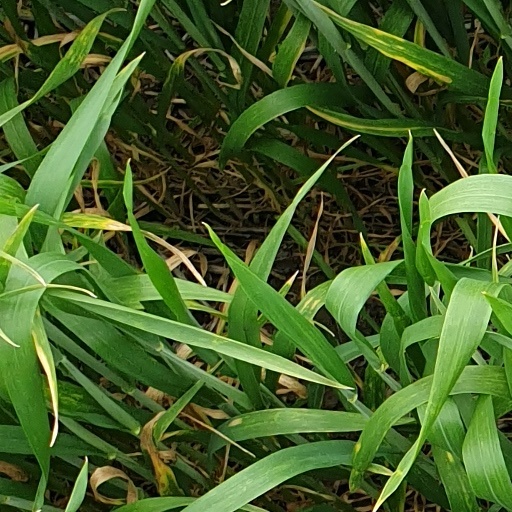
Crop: wheat